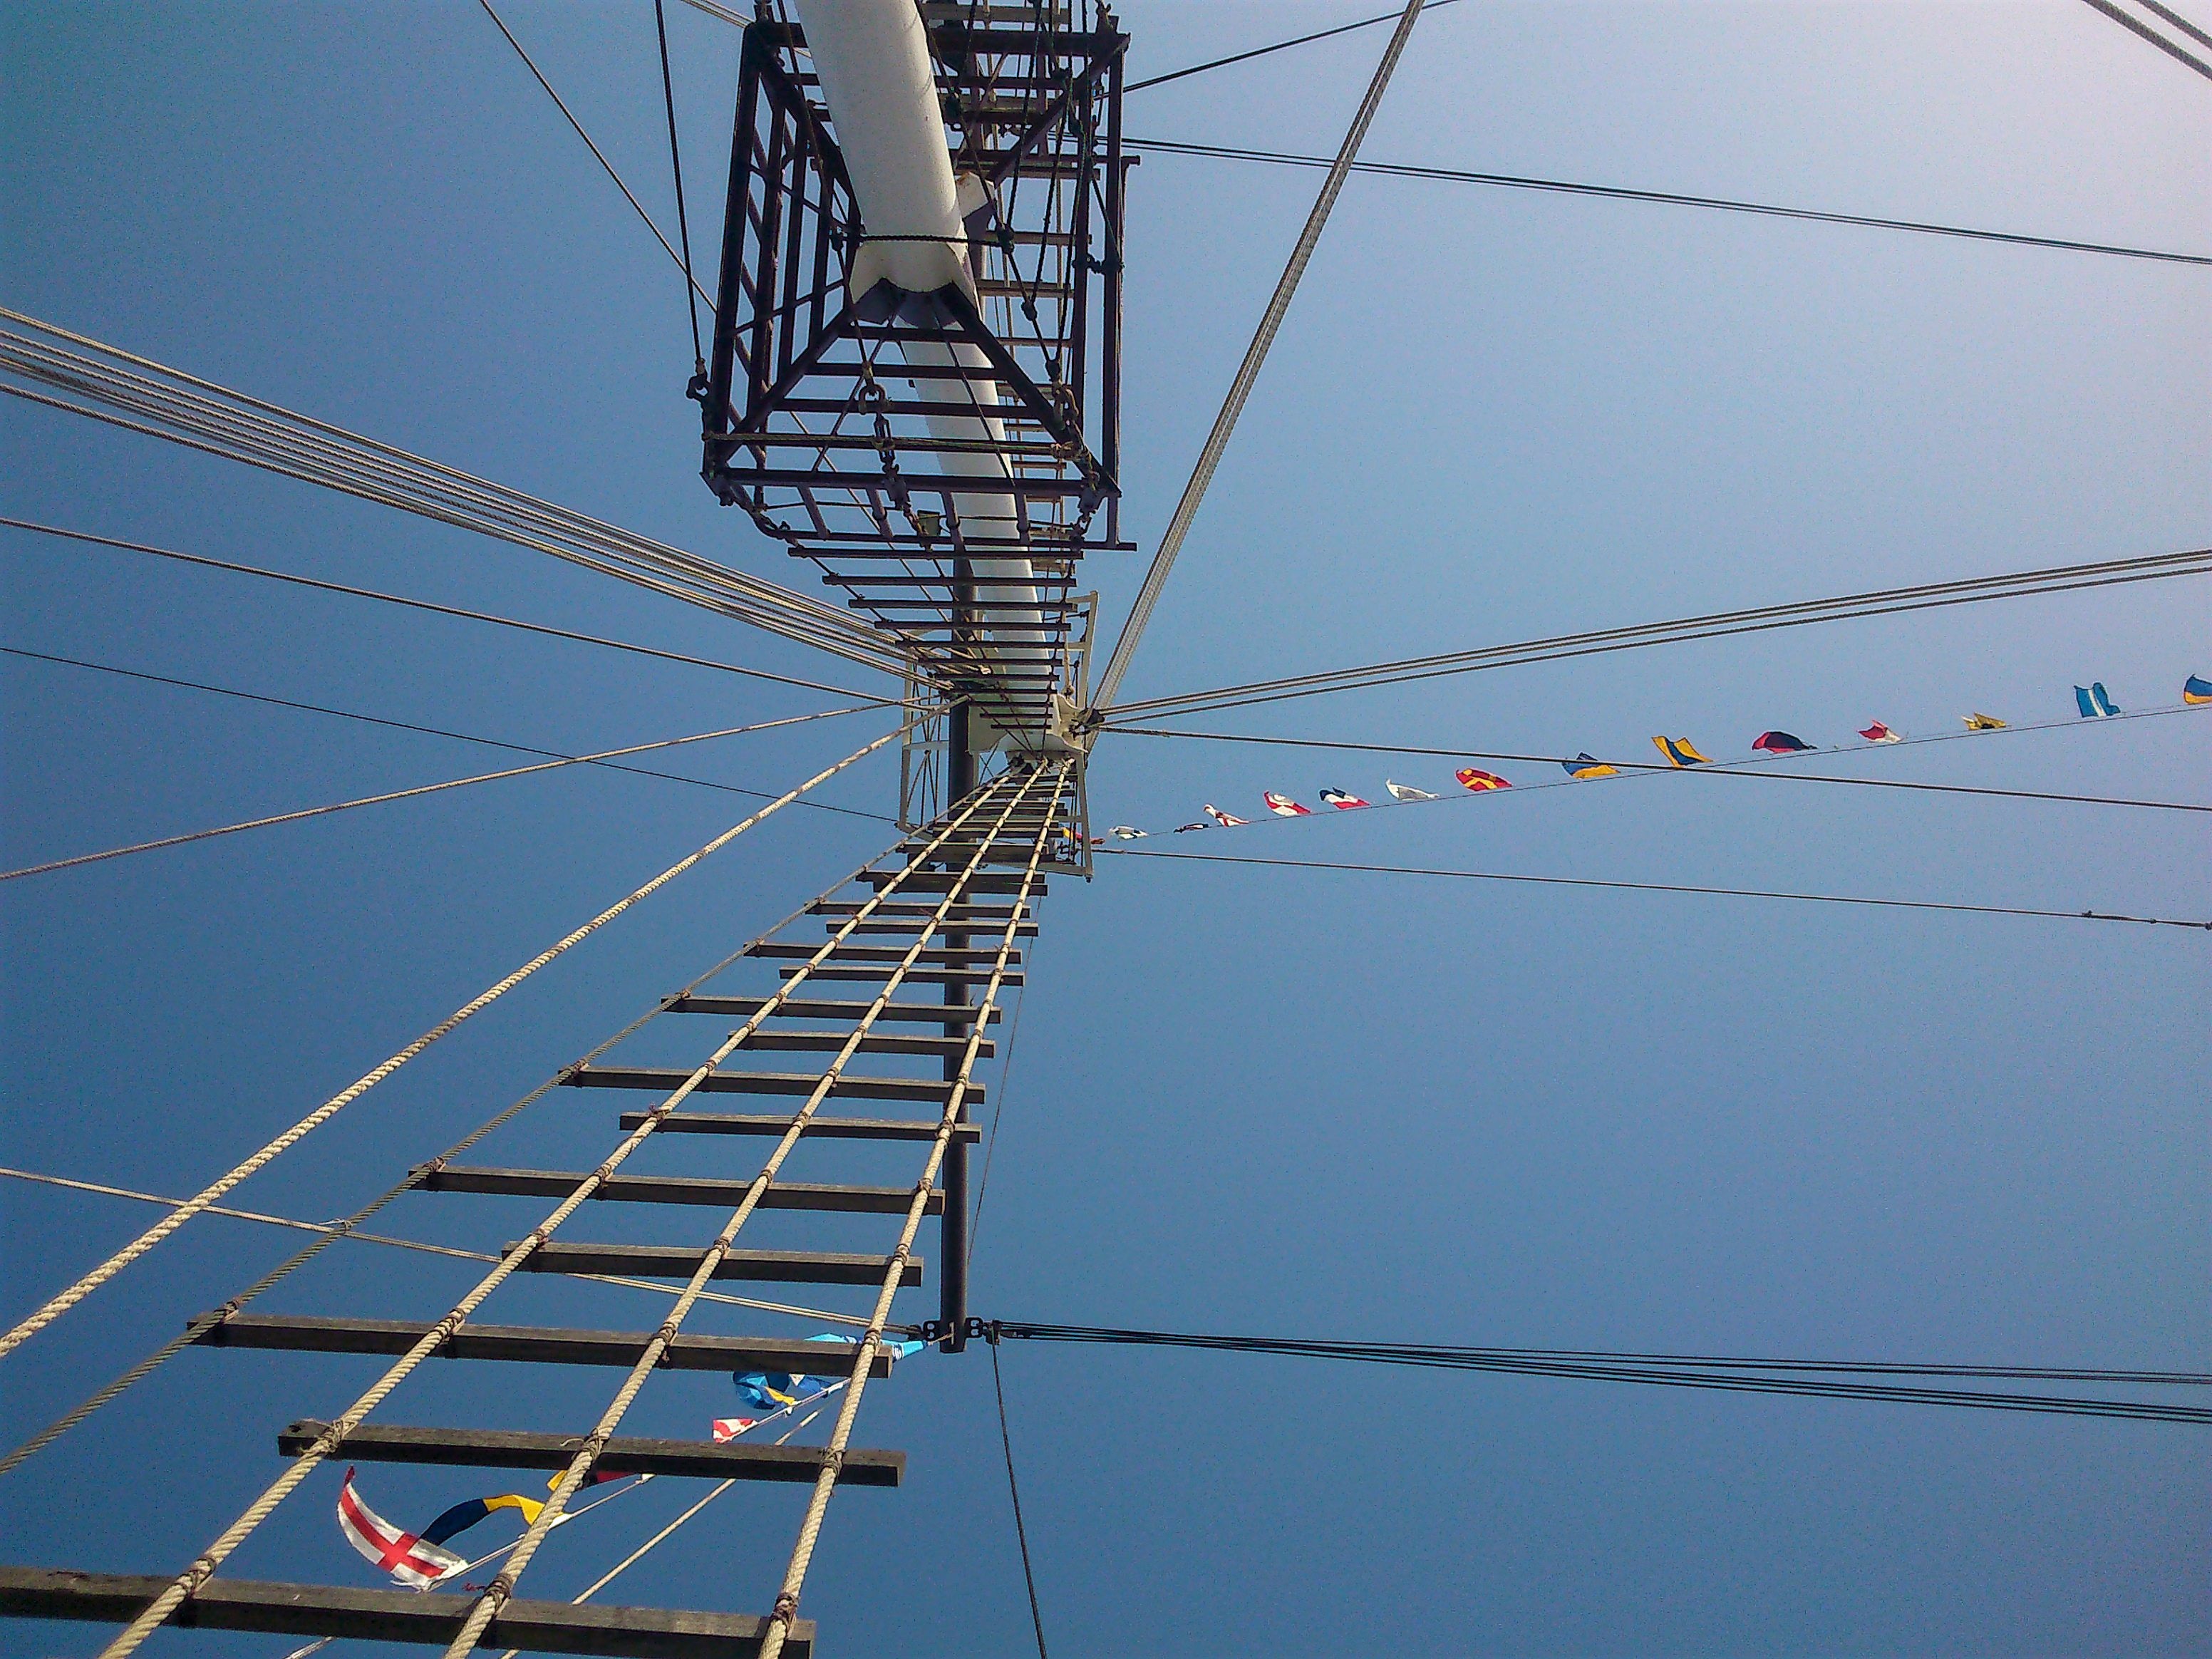
sea, ocean, sky, ship, line, tower, mast, electricity, sailboat, energy, nautical, shape, cable stayed bridge, transmission tower, outdoor structure, electrical supply, overhead power line